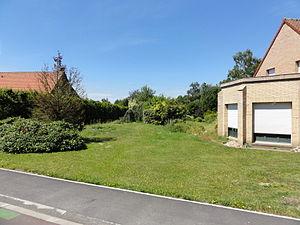
Terril n° 242 dit Cavalier Voie Fosse Dechy, Fosse Dechy de la Compagnie des mines d'Aniche, Lewarde, Guesnain et Dechy, Nord, Nord-Pas-de-Calais, France.
Dans le bassin minier du Nord-Pas-de-Calais, 339 terrils sont recensés. En 1969, les Houillères leur ont attribué un numéro individuel, pour les référencer, et les exploiter. Ils sont numérotés d'ouest en est, du nᵒ 1 au 202. Une liste complémentaire a été créée dans les années 1970. Les sites y sont numérotés de 203 à 260, sans logique spécifique, chaque numéro ayant été attribué en fonction des sites susceptibles d'être exploités. Certains sites étant composés de plusieurs terrils annexes ou satellites, une lettre suit le numéro.
La fosse Dechy de la Compagnie des mines d'Aniche est un ancien charbonnage du Bassin minier du Nord-Pas-de-Calais, situé à Dechy. le puits est commencé en 1859 ou 1860 à quelques kilomètres des fosses Gayant et Notre Dame. L'extraction commence en 1862 ou 1863. En 1898, le puits Dechy nᵒ 2 est commencé et extrait à partir de 1901, son chevalement est métallique, alors que celui du premier puits est en bois. Les installations sont détruites pendant la Première Guerre mondiale, lors de la reconstruction, le puits nᵒ 1 est doté d'un chevalement en béton armé, alors que celui du nᵒ 2 reste métallique.